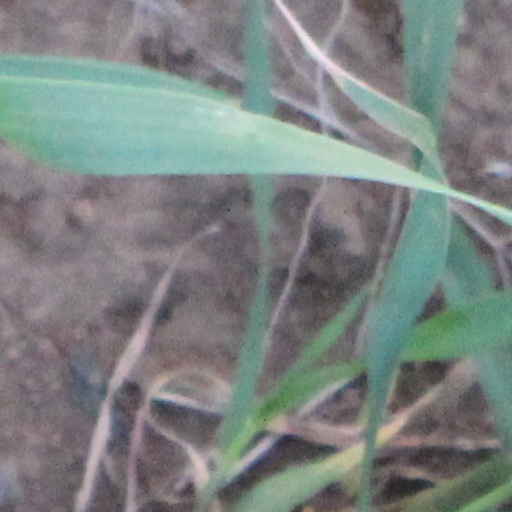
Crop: wheat